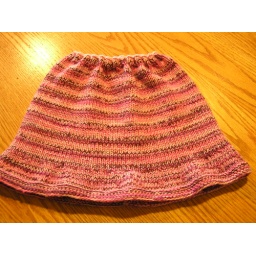
under the sea berries field of grass and gingerbread house 006